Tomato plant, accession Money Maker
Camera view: vertical (180 deg); turntable rotation: 330 degrees
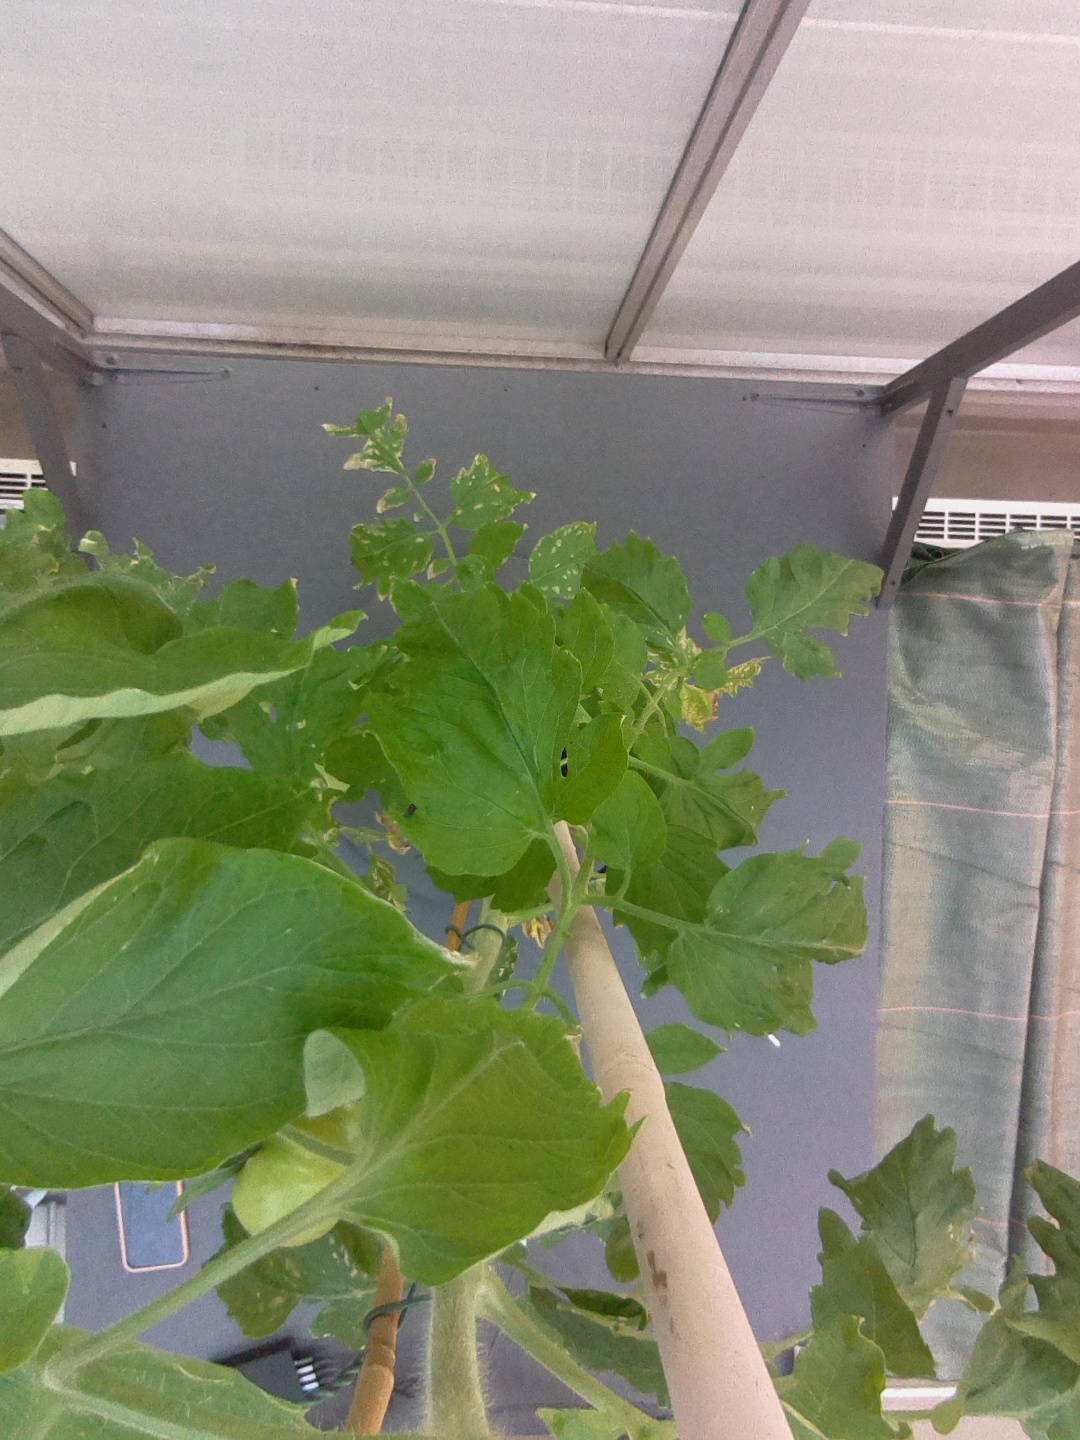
BBCH growth stage 74: 40%-50% of final fruit size